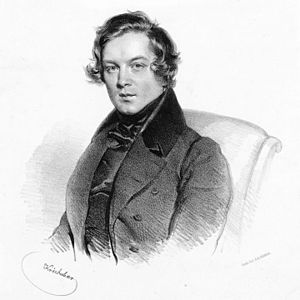
Romantikkens musik / Den romantiske epoke / Højromantikken (ca. 1820 til 1850)
Robert Schumann